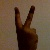
The image shows a hand gesture representing the number 2 in Indian Sign Language.